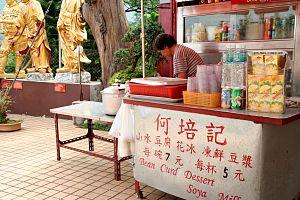
Le douhua est la forme courte de doufuhua. Il est également appelé en chinois doufunao. Il porte parfois le nom de fromage de soja dans le commerce. Il s'agit d'un encas chinois préparé à partir de tofu très mou. Il ne faut pas le confondre avec le tofu soyeux qui est un peu plus ferme.